Dirinon Parish close

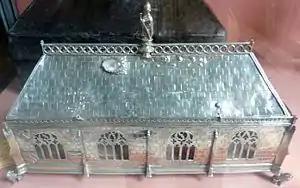

In the church, there is a silver reliquary dedicated to Sainte Nonne. It takes the form of a chapel and bears the arms of Lezquivit, Lezuzan and Kerbingal.